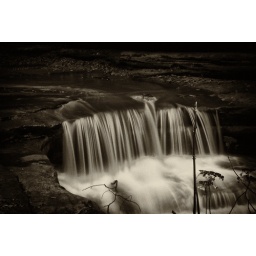
Giants bathtub falls in black and white